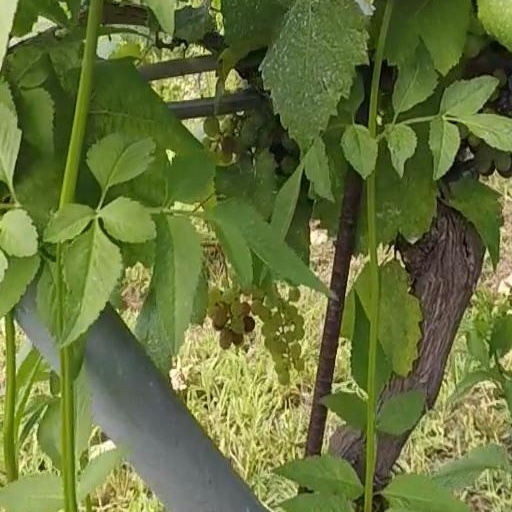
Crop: grape